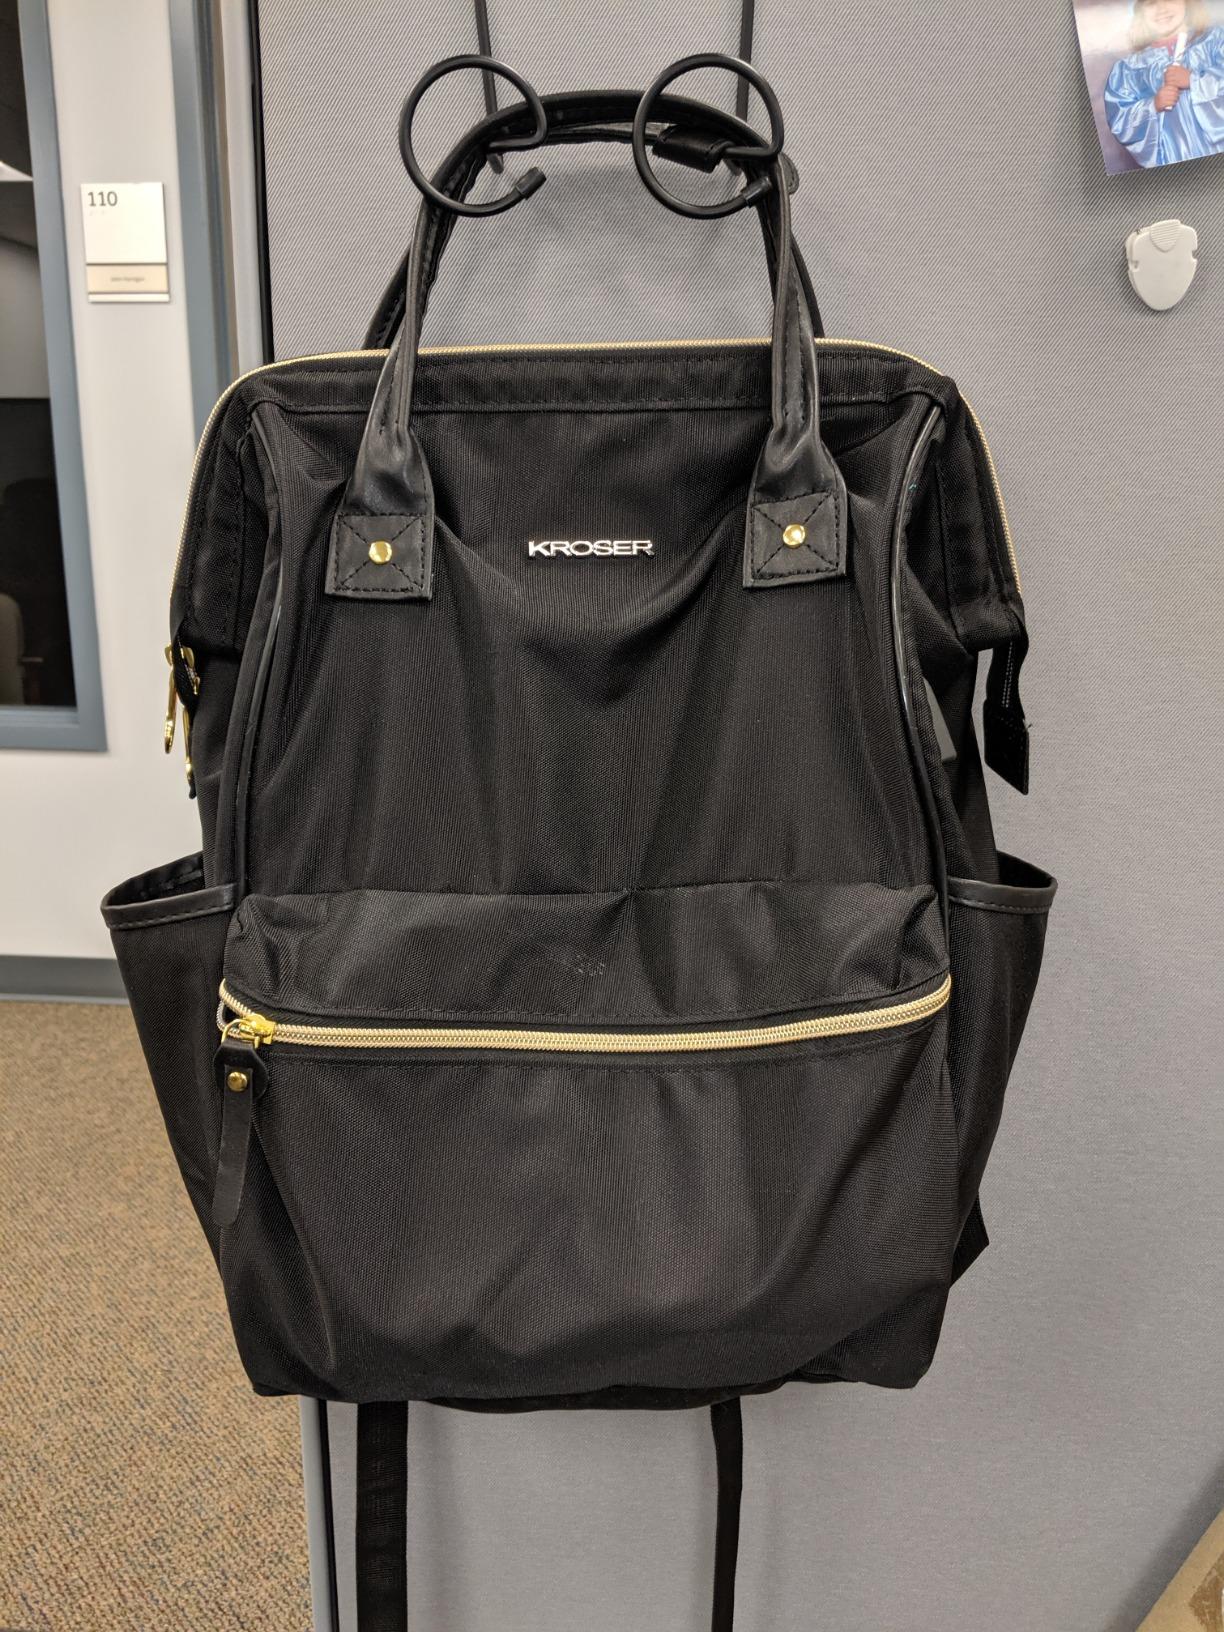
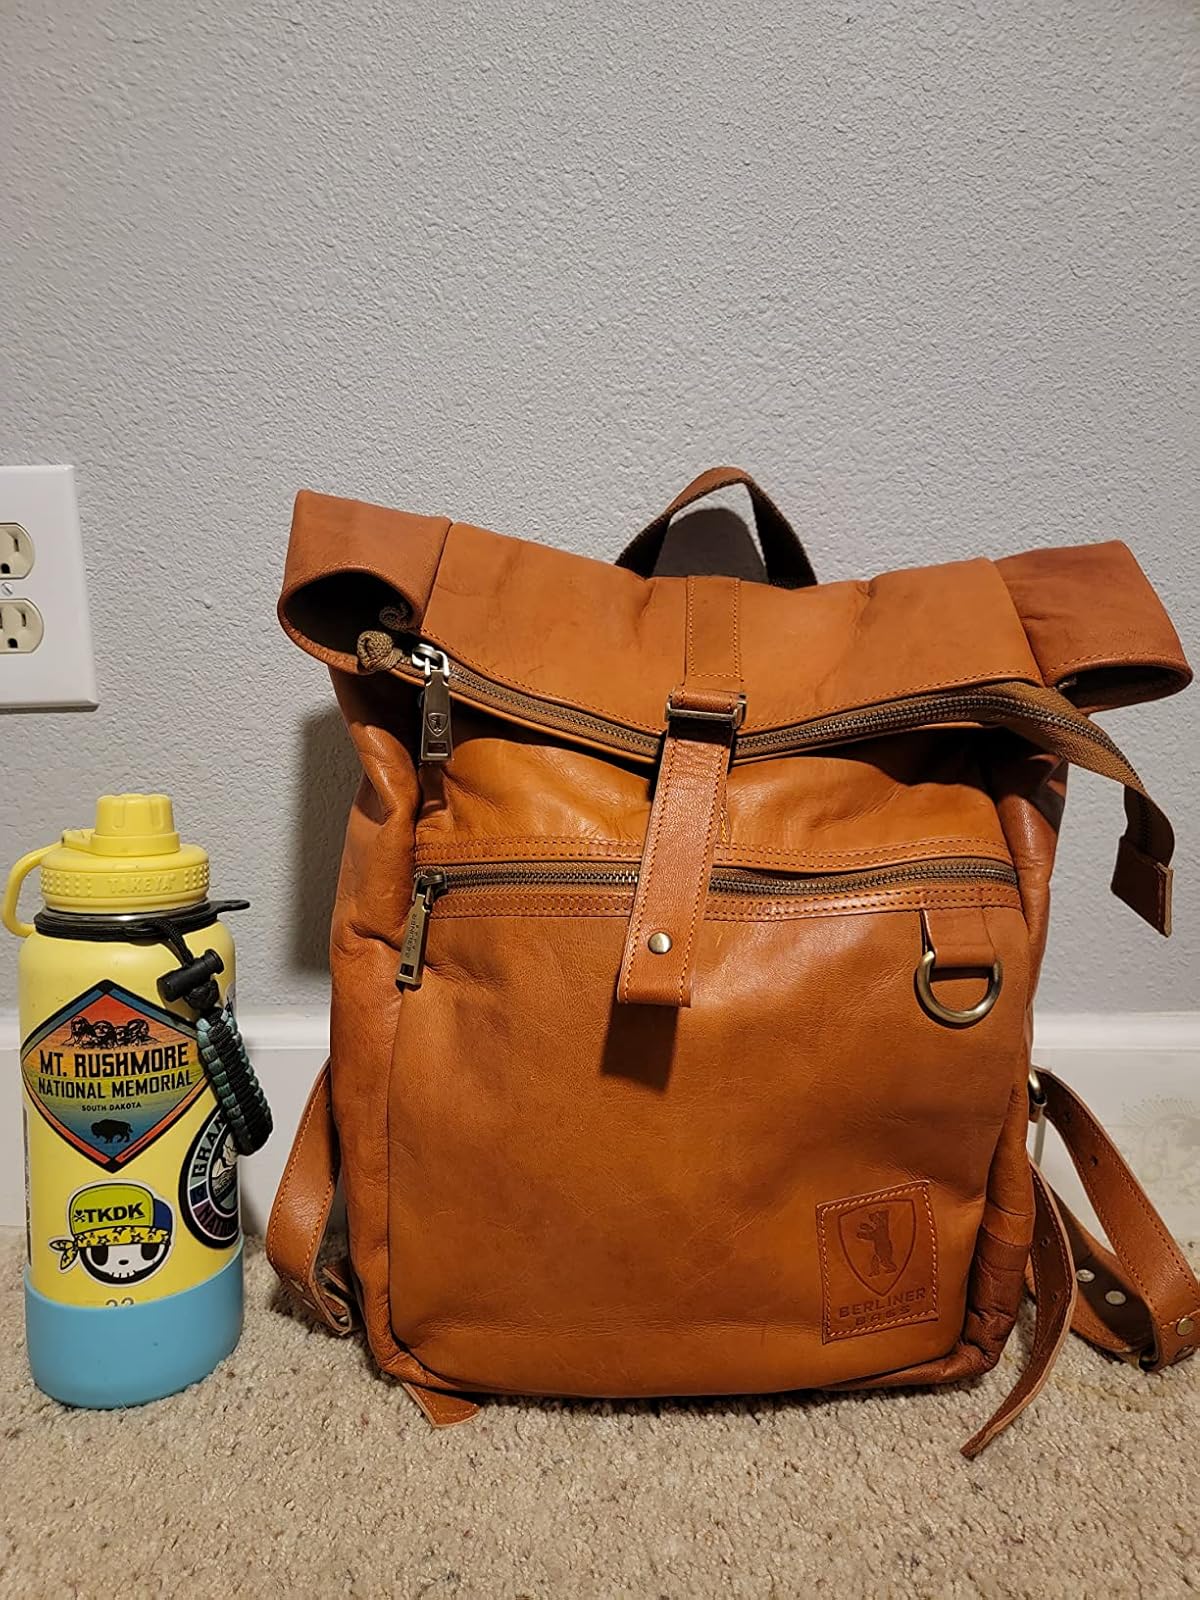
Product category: bag
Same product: no